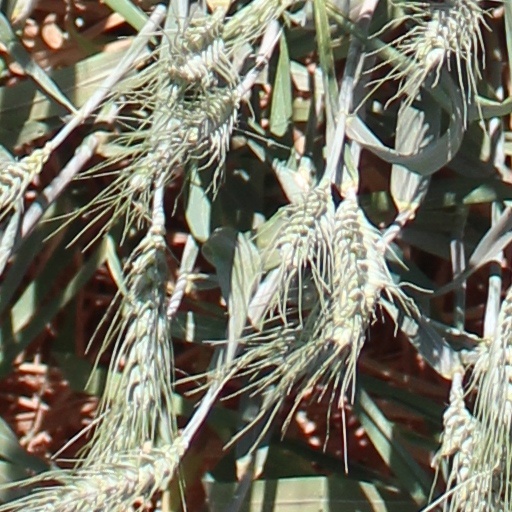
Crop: wheat